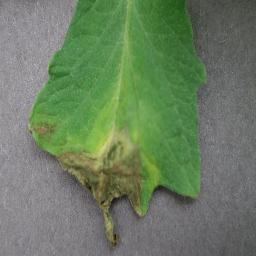
Label: Tomato___Late_blight